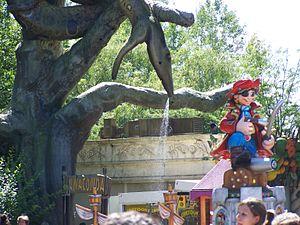
decor Walygator Parc
Anaconda est un parcours de montagnes russes en bois de Walygator Parc à Maizières-lès-Metz en Lorraine. Ouvertes le 9 mai 1989, elles sont construites par Spie d'après les plans de William Cobb pour le parc Big Bang Schtroumpf.